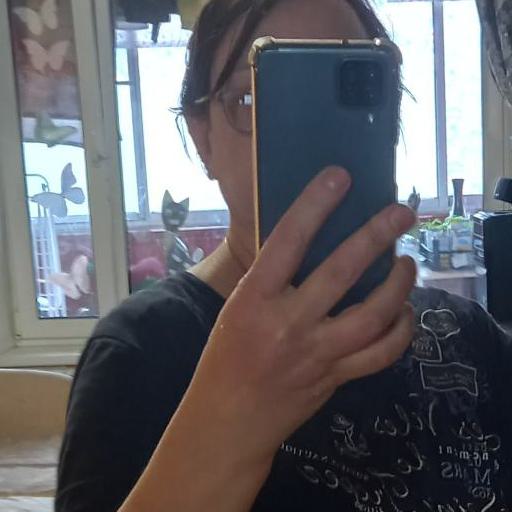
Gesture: no_gesture